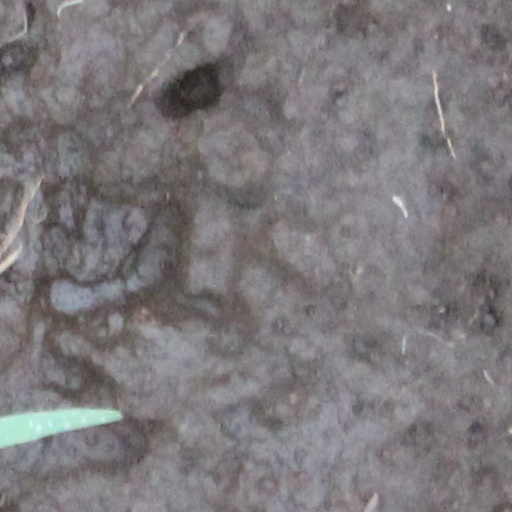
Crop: wheat